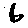
Label: 6